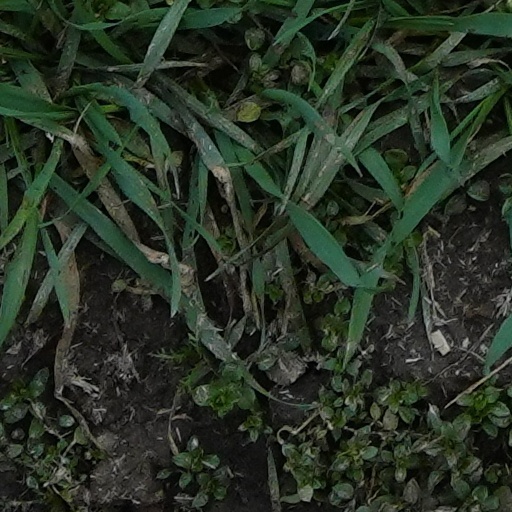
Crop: wheat